Indautxu

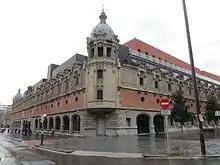
The Azkuna Zentroa.

Indautxu is home to wide variety of museums and entertainment venues. The Euskalduna Conference Centre and Concert Hall is located in the northern side of the quarter, by the estuary and in the place of the former Euskalduna shipyards. The concert hall organises a wide variety of cultural activities including theatre, ballet, concerts and opera. It also houses the Bilbao Symphony Orchestra. The Azkuna Zentroa, designed by Philippe Starck is a culture and leisure centre located in the grounds of the former city corn exchange. It houses art exhibitions and cultural events, and it includes a fitness centre, a cinema multiplex libraries, showrooms and a large auditorium. The Maritime Museum of Bilbao, "Itsasmuseum", is located by the river in the northwestern section of the quarter.